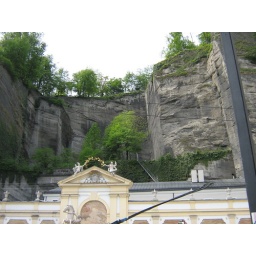
stone walls in Salzburg